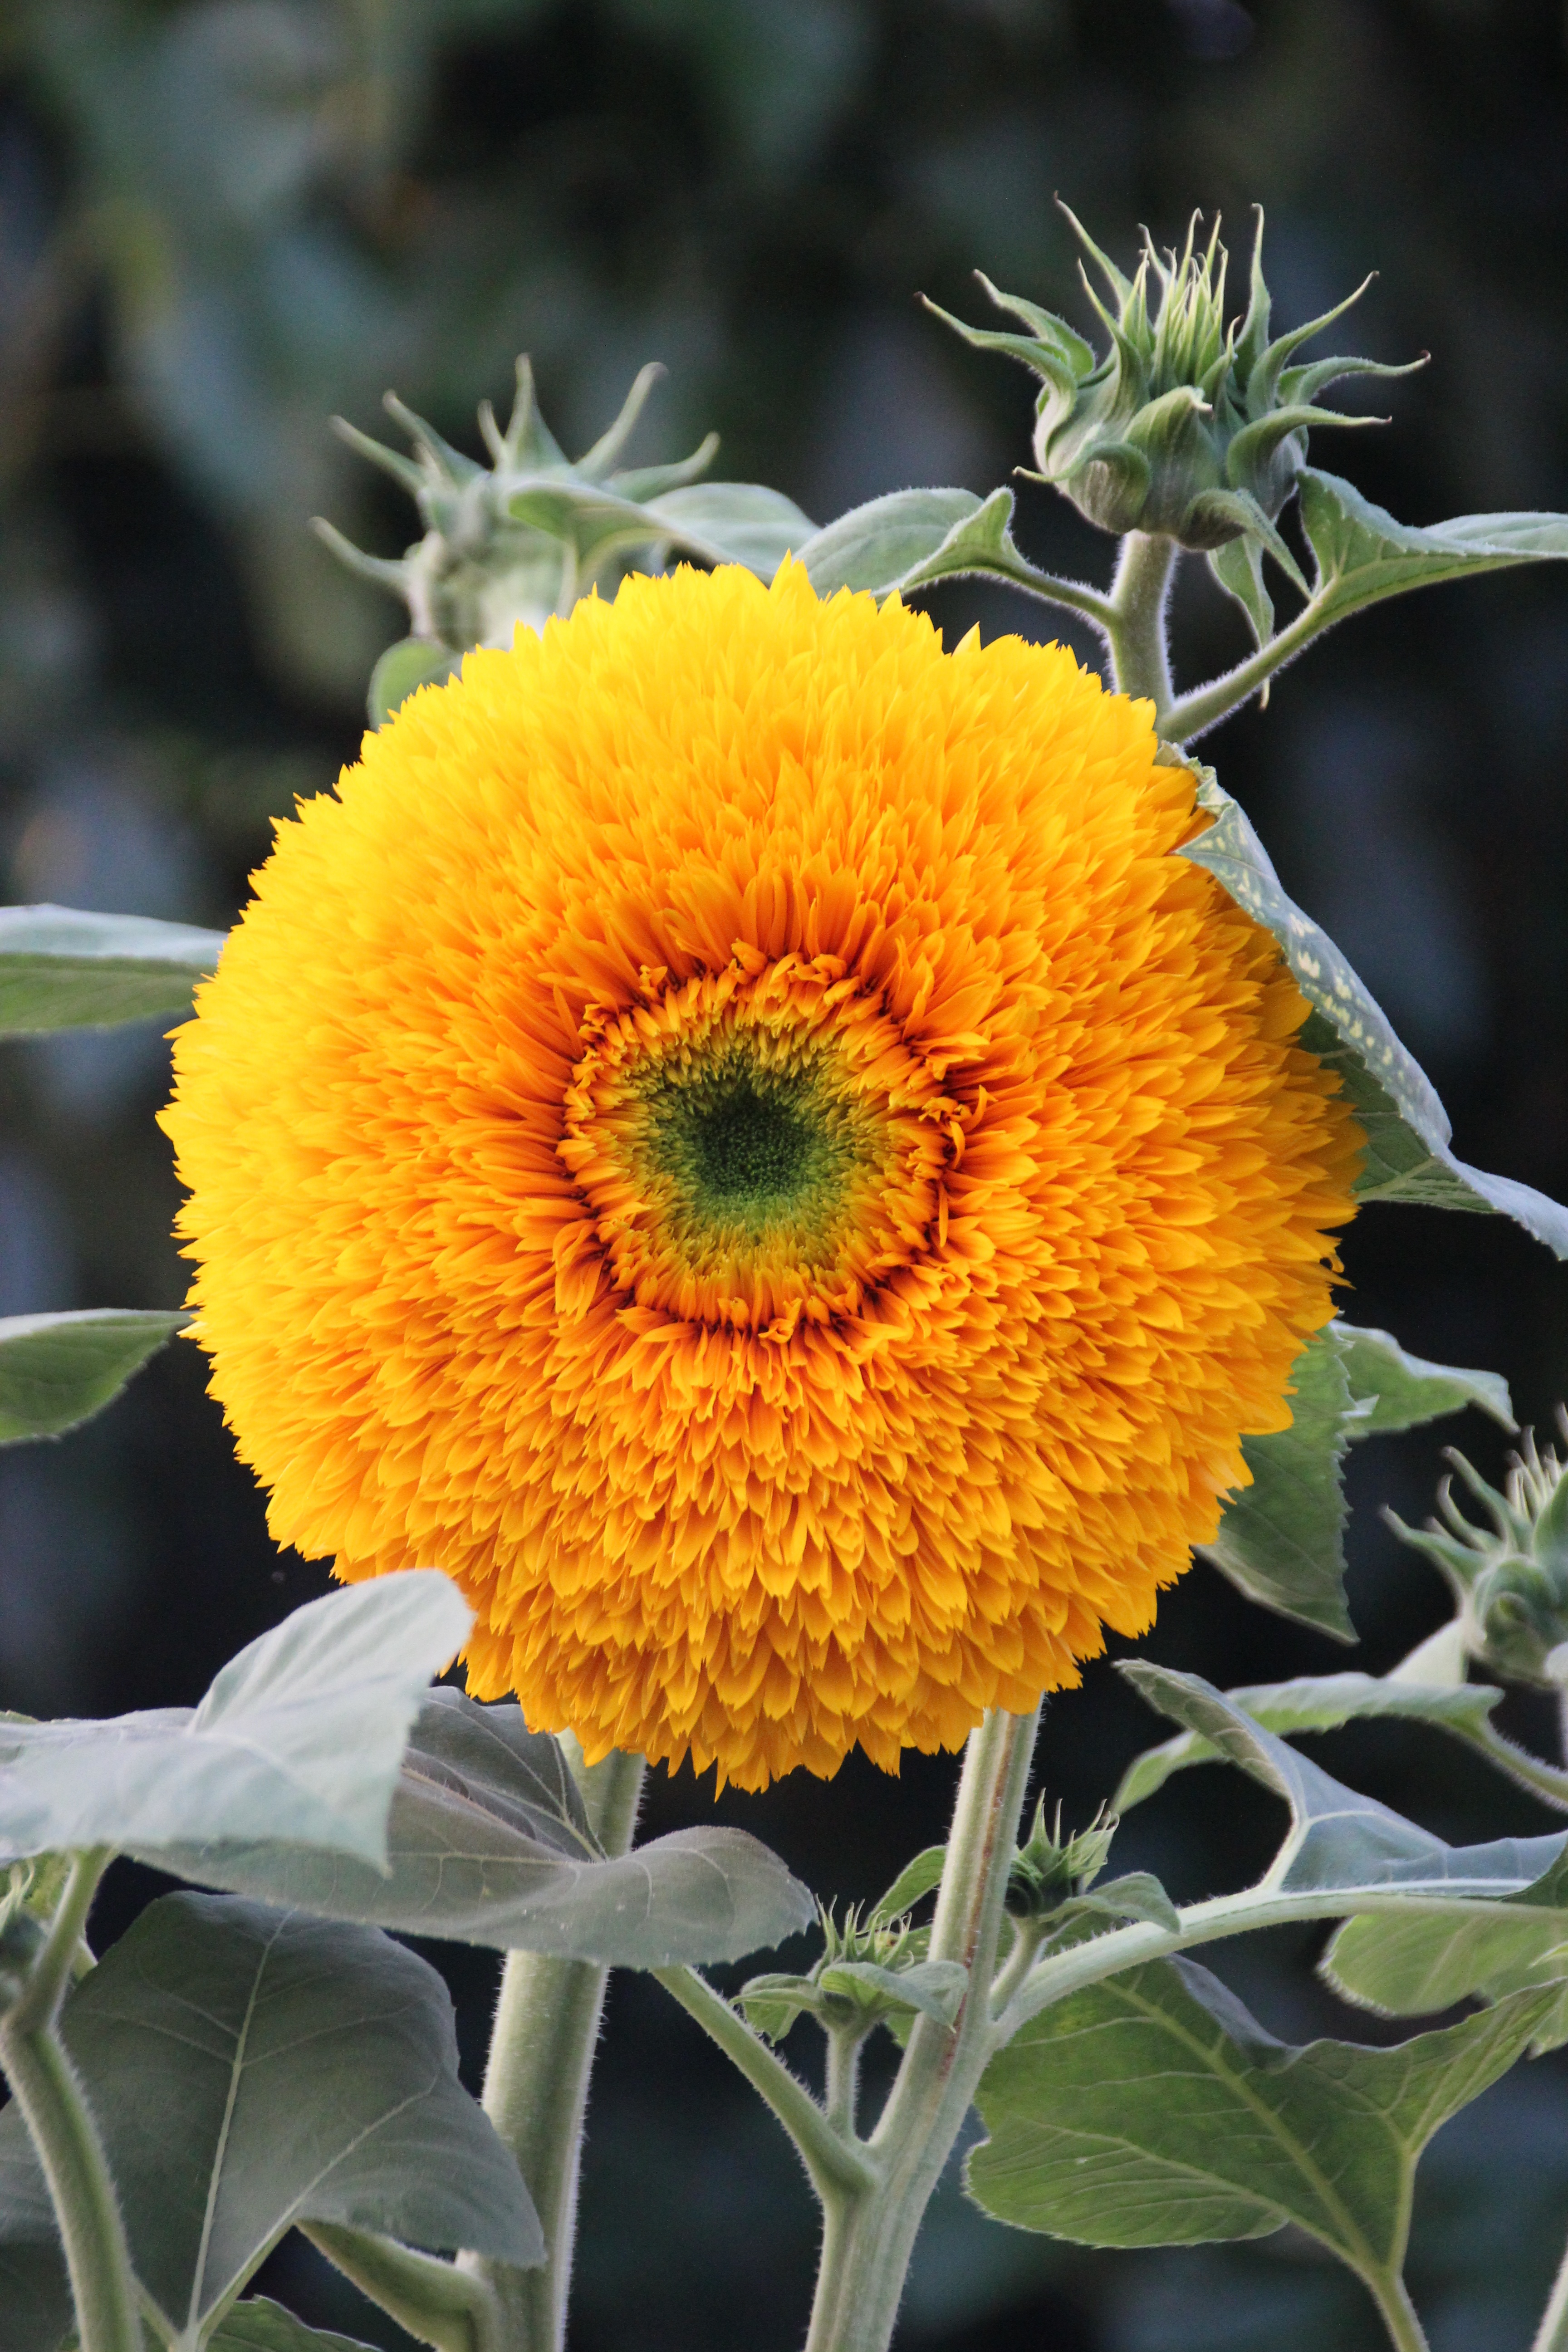
plant, flower, botany, yellow, flora, sunflower, botanic, flowering plant, daisy family, annual plant, plant stem, land plant